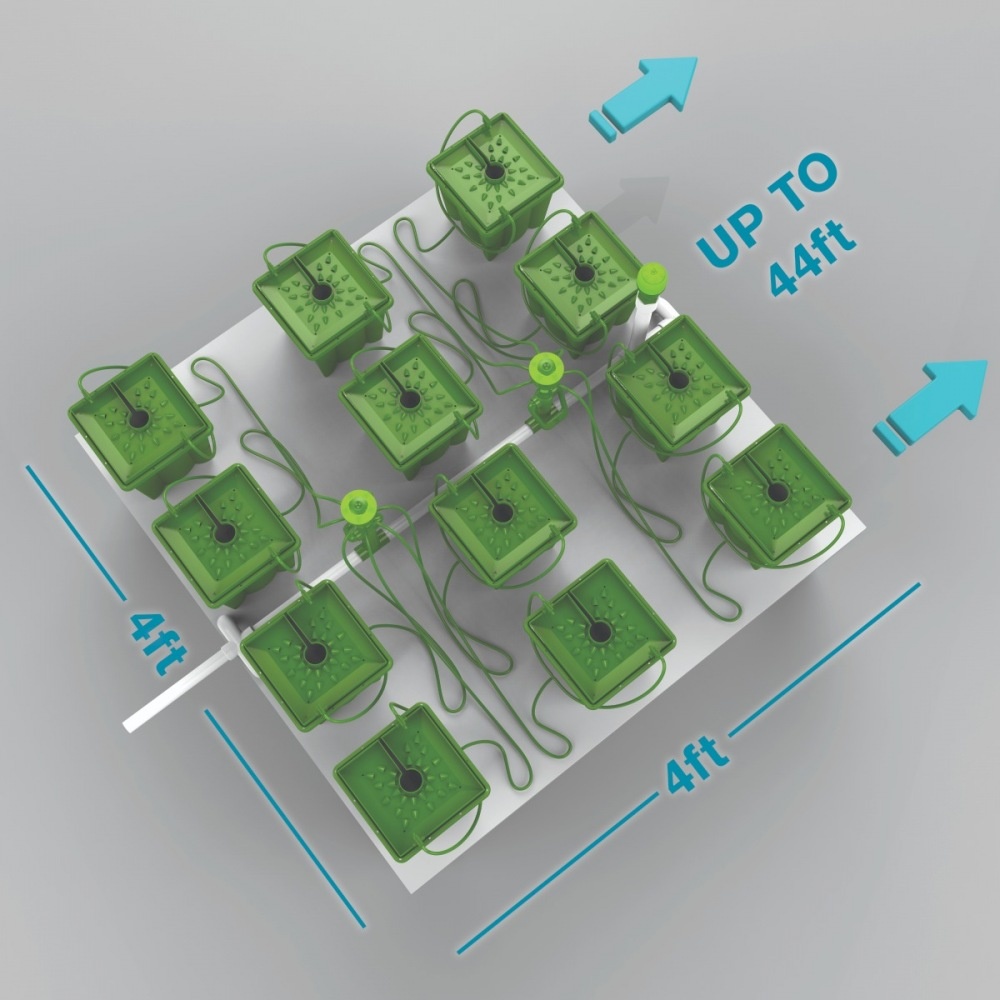
12 PLANTS PER 4'X4' - 2 GALLON POTPRO W/ BUBBLER/FLORACAP IRRIGATION (4'x28')
Brand: Floraflex
Included in your Bundle: 84 x PotPro™ | 8" Tall (2 Gallon) 84 x FloraCap® 2.0 | 8" 7 x Flora Tube 1/4" OD | 100' 14 x Flora Clip 2.0 (12pk) 1 x Barbed T 11 x QDPS Multi Flow | 1" T 1 x Air Bleed Valve 2.0 (Single Unit)
Category: Home & Garden > Lawn & Garden > Gardening > Hydroponics > Hydroponic Systems > Drip Systems